Greenville Triumph SC

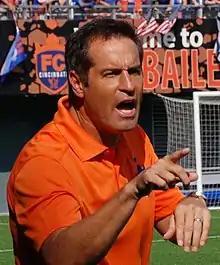
John Harkes was Greenville's first head coach.

1. Top goalscorer(s) includes all goals scored in league, league playoffs, U.S. Open Cup and other competitive matches.